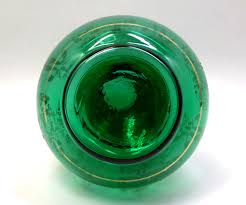
Waste category: glass